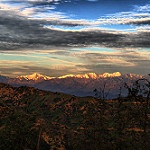
Label: mountain